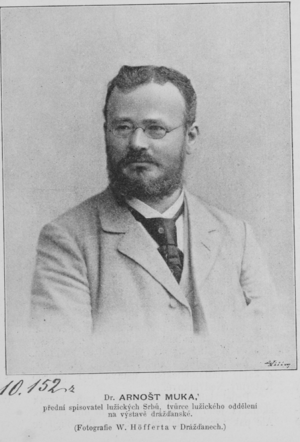
Ernst Friedrich Wilhelm Hugo Höffert, né à Stralsund le 25 octobre 1832 et mort le 8 avril 1901, est un photographe allemand, attitré à la cour royale de Prusse et qui a fondé des studios dans de nombreuses villes européennes dont Göteborg, Dresde, Leipzig, Chemnitz, Bad Ems, Nice, Hambourg, Magdebourg, Breslau, Hanovre, Berlin et Düsseldorf.
Arnošt Muka, né le 10 mars 1854 à Großhänchen et mort le 10 octobre 1932 à Bautzen, est un écrivain, folkloriste, enseignant, éditeur, rédacteur en chef allemand et fondateur du musée sorabe de Bautzen.